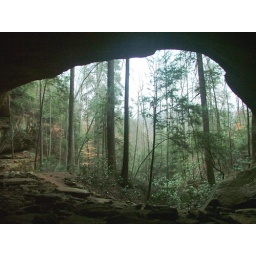
A rock house near Yahoo Falls